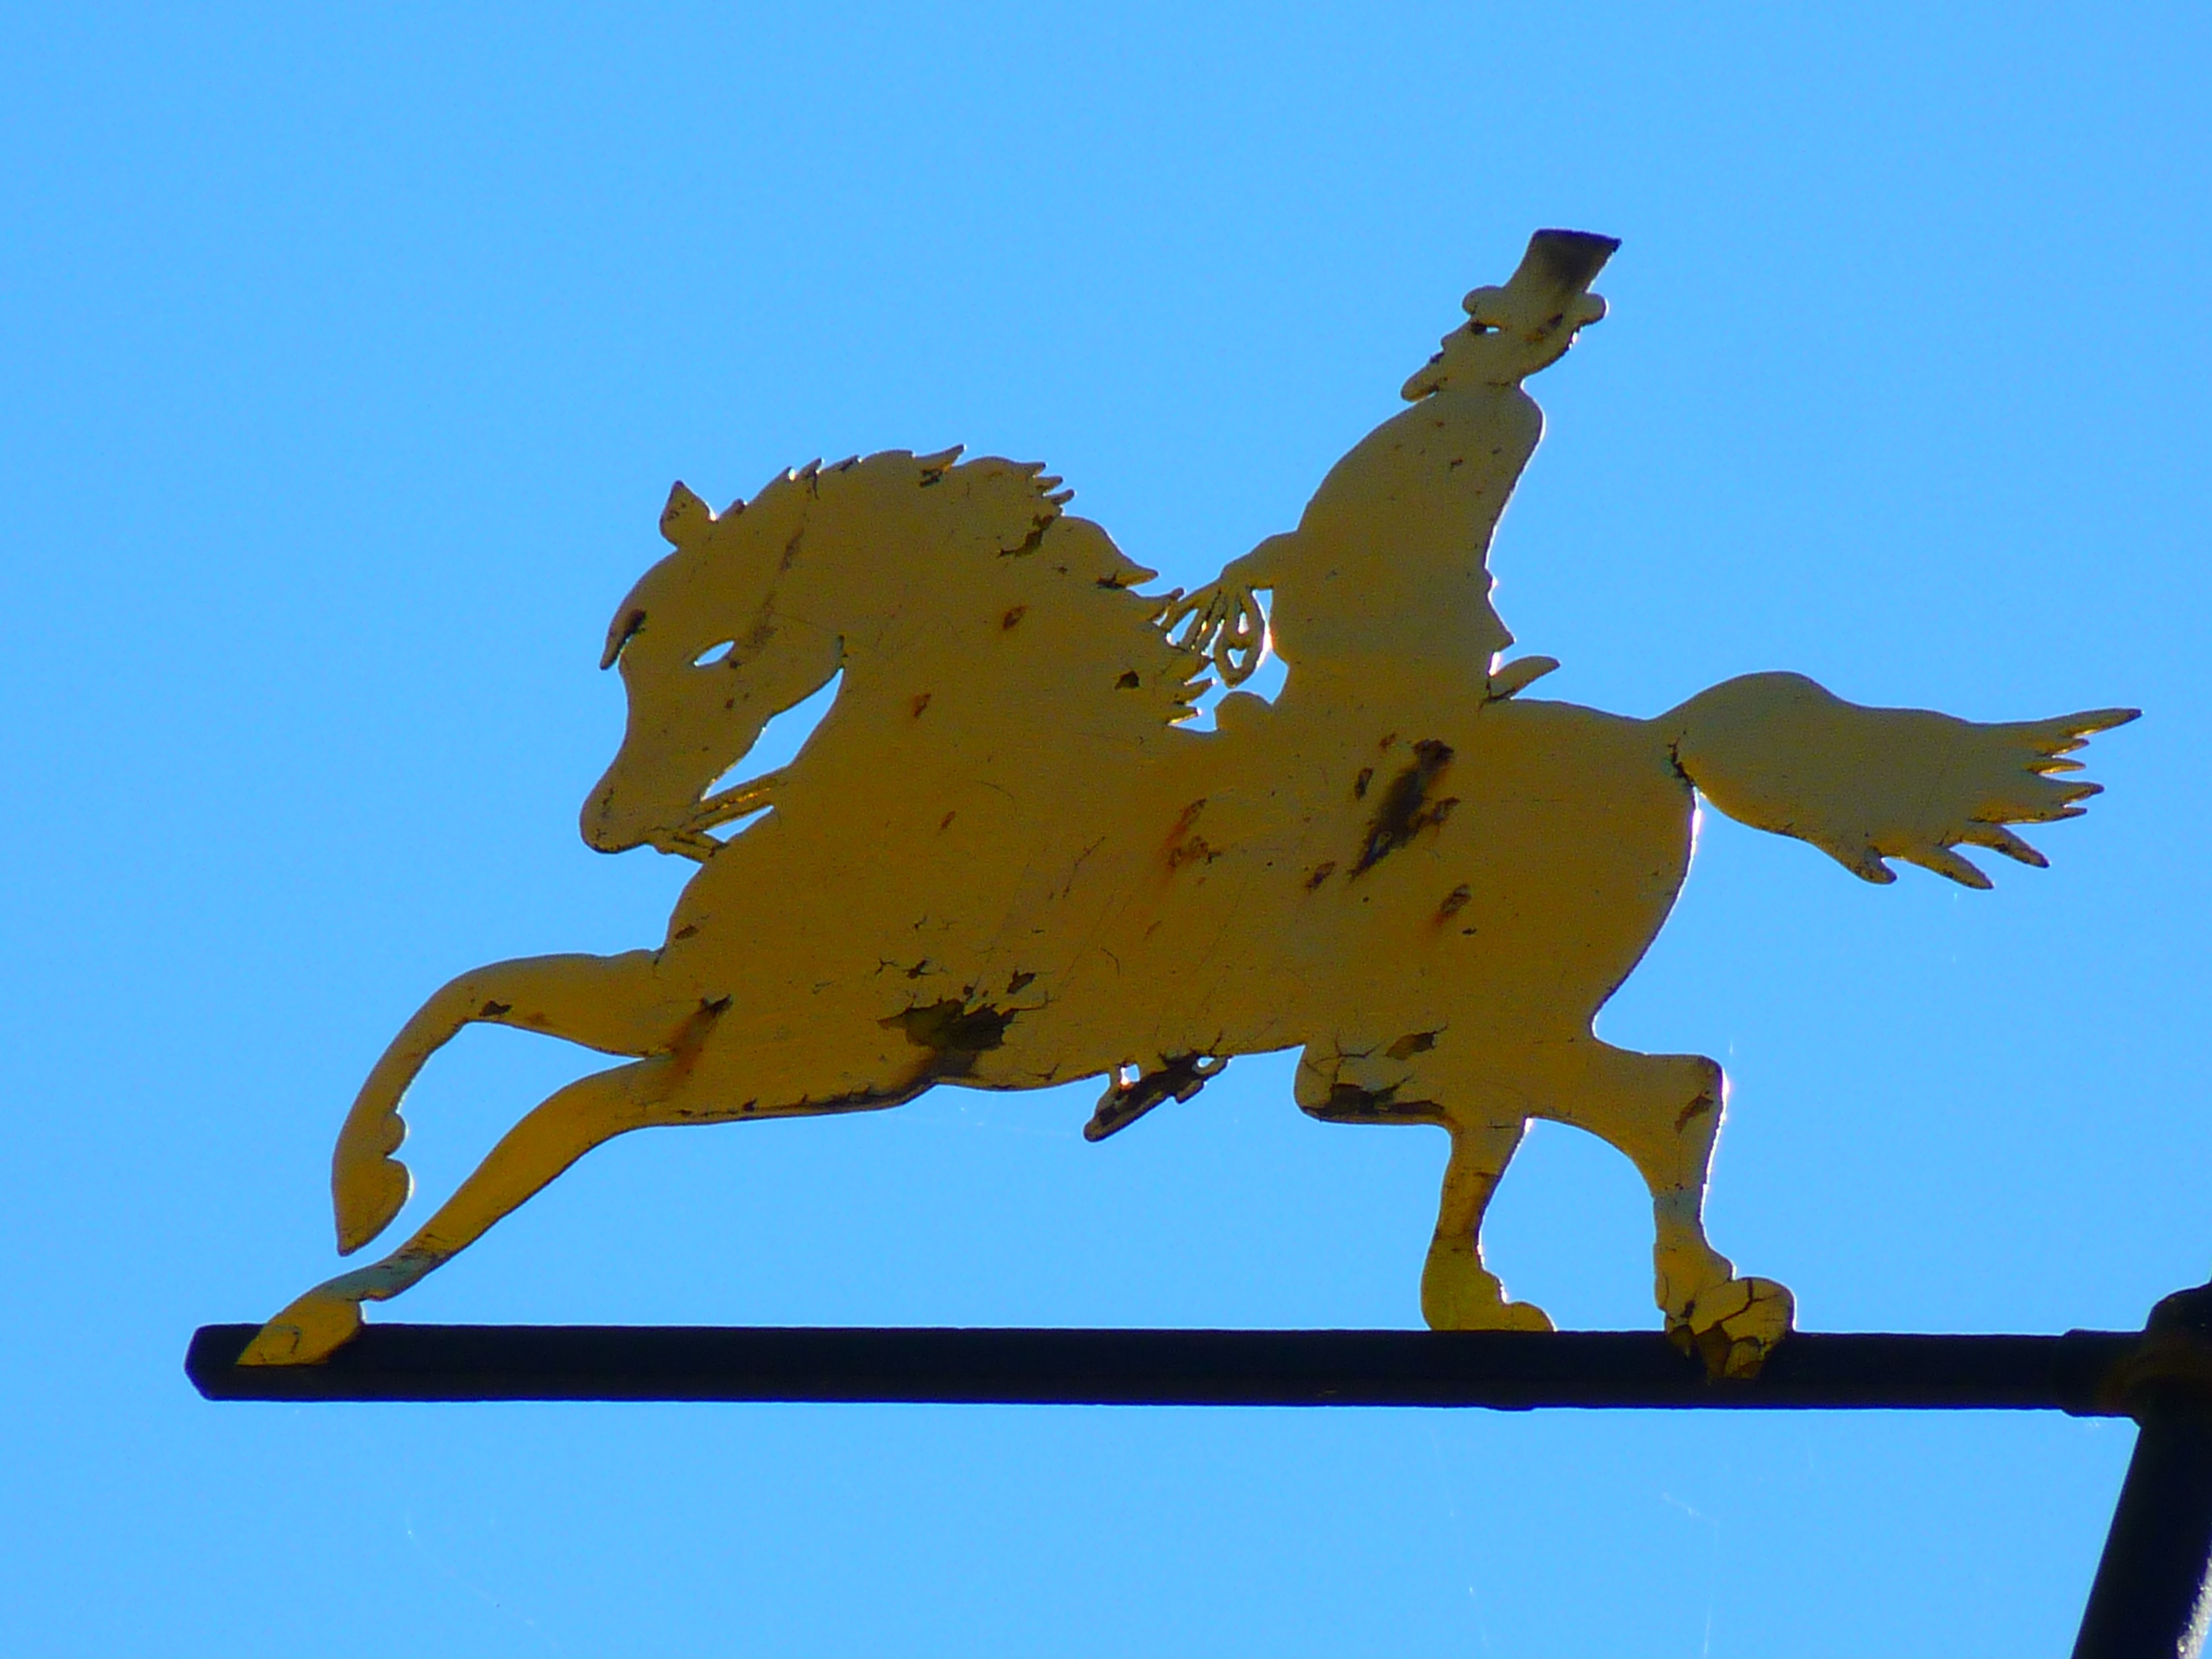
silhouette, sky, golden, horse, blue, art, illustration, weathervane, reiter